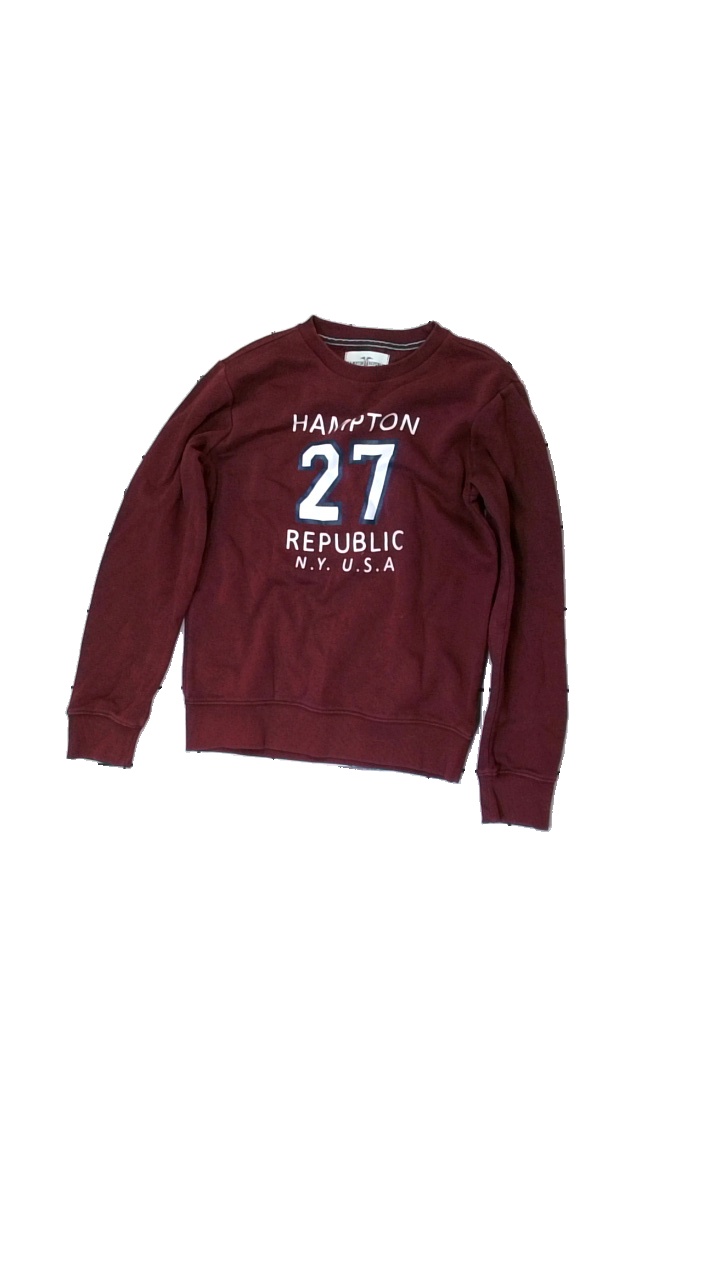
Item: Sweater (Children)
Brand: Hamton Republic (kappahl)
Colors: White, Red, Blue
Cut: Regular
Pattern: Other
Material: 82% Cotton 18% Polyester
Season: All
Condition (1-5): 2
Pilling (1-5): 3
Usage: Export
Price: <50